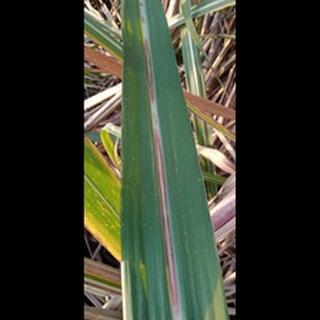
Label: sugarcane_red_rot